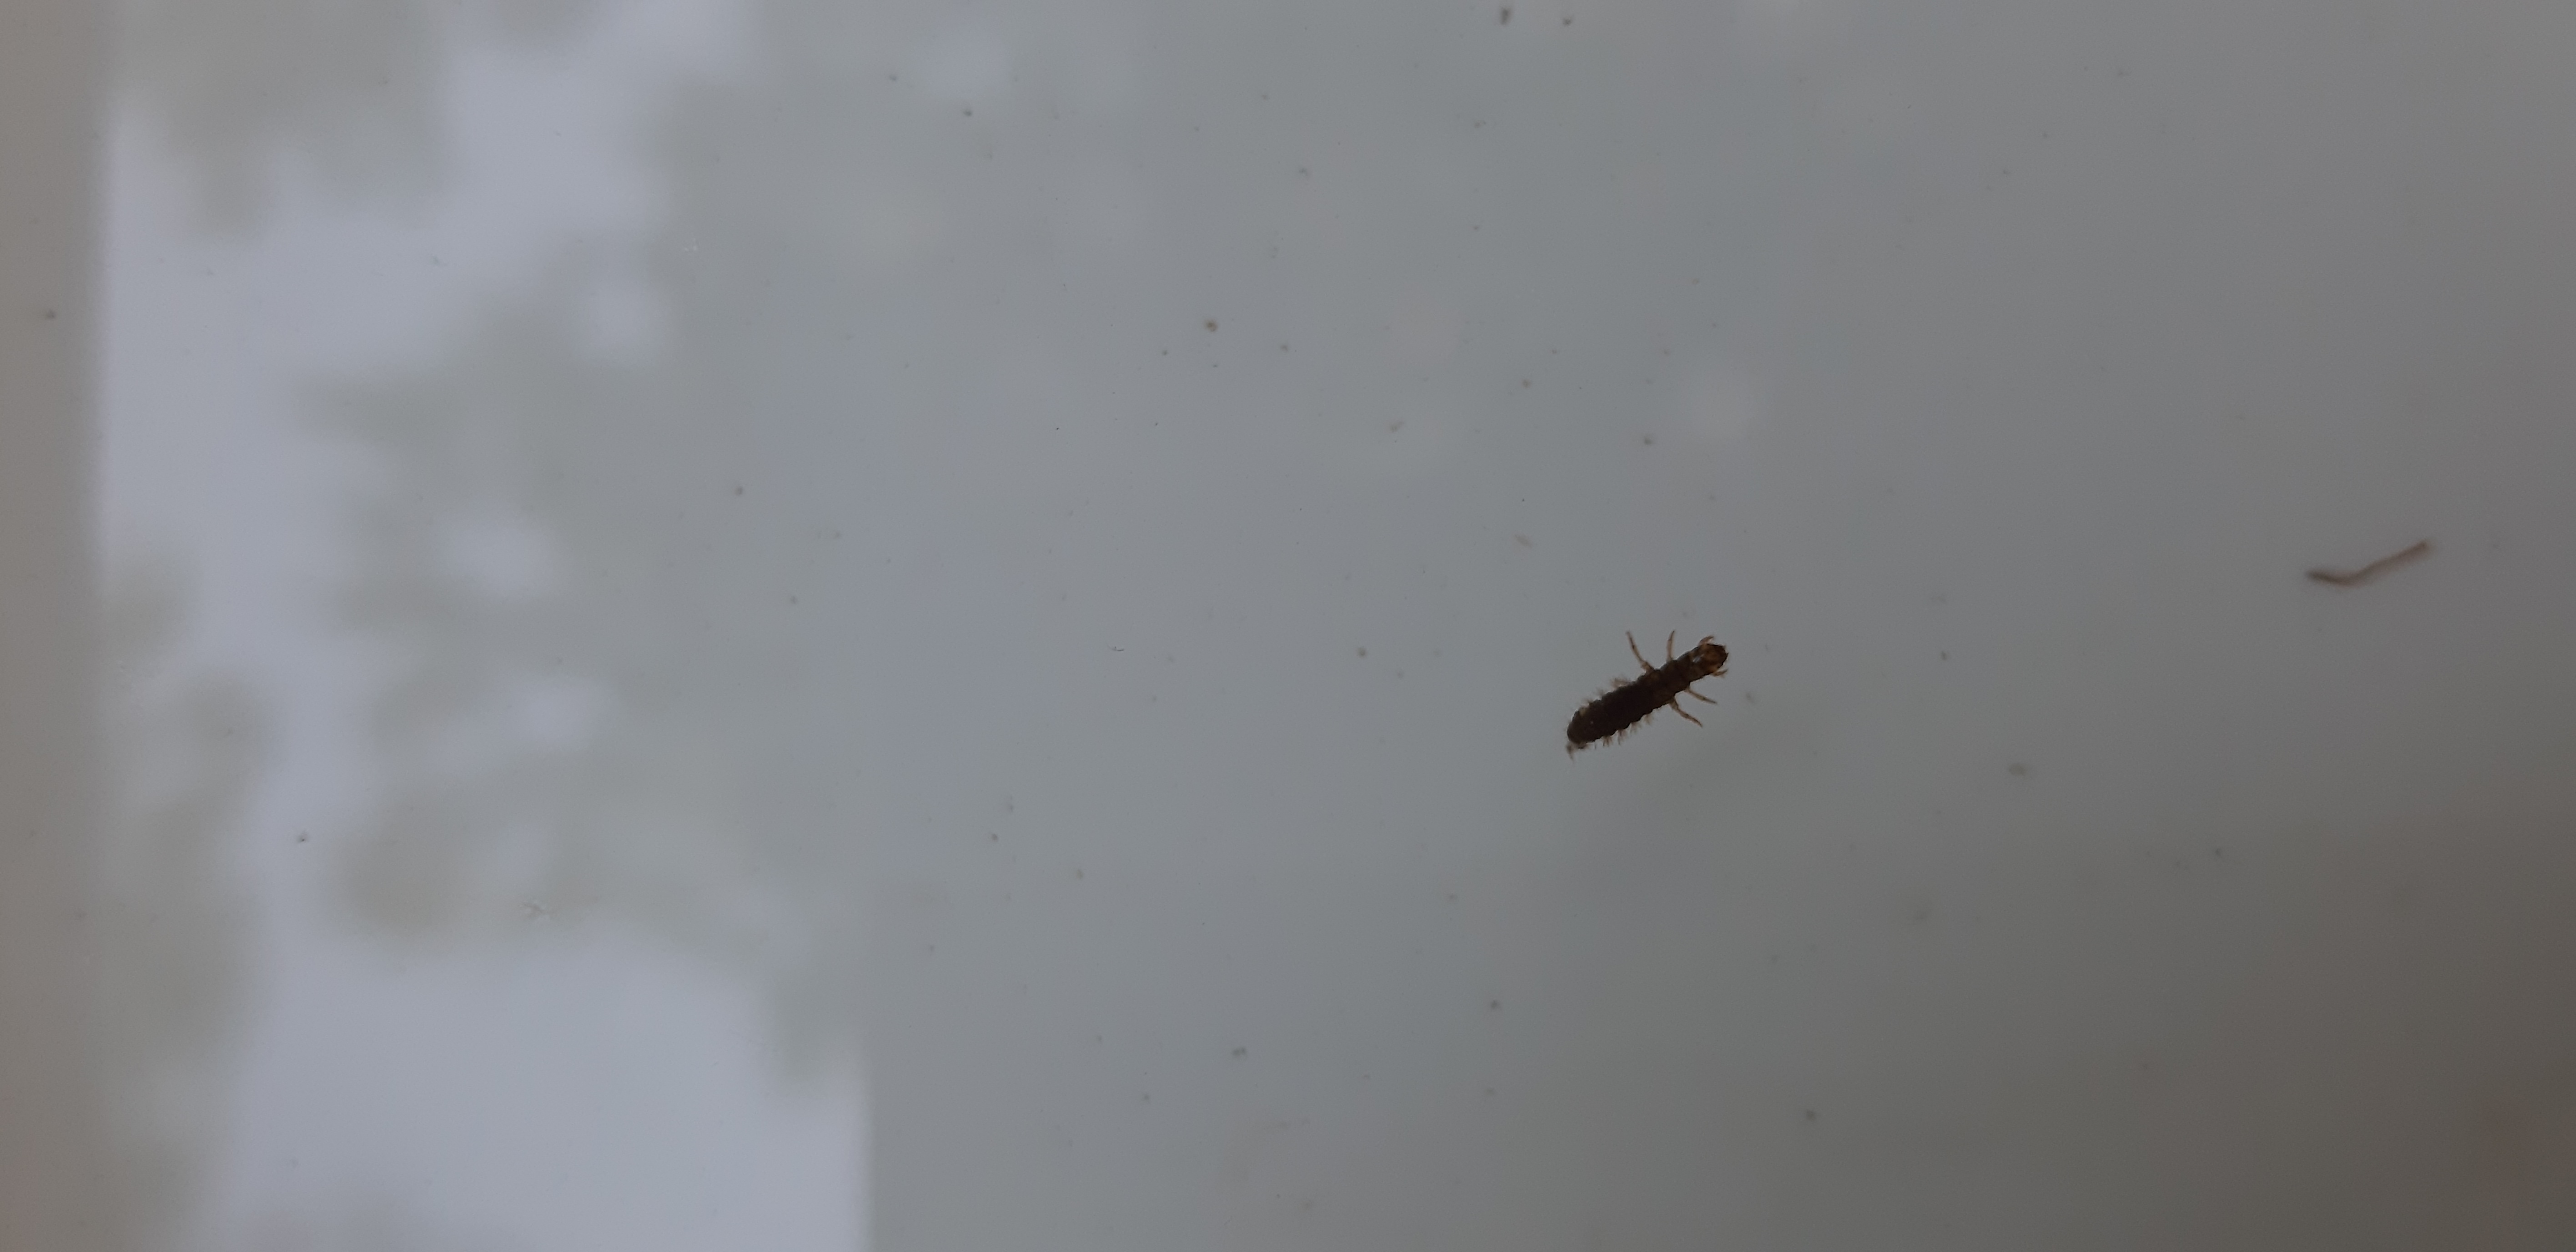
Macroinvertebrate group: caddisflies